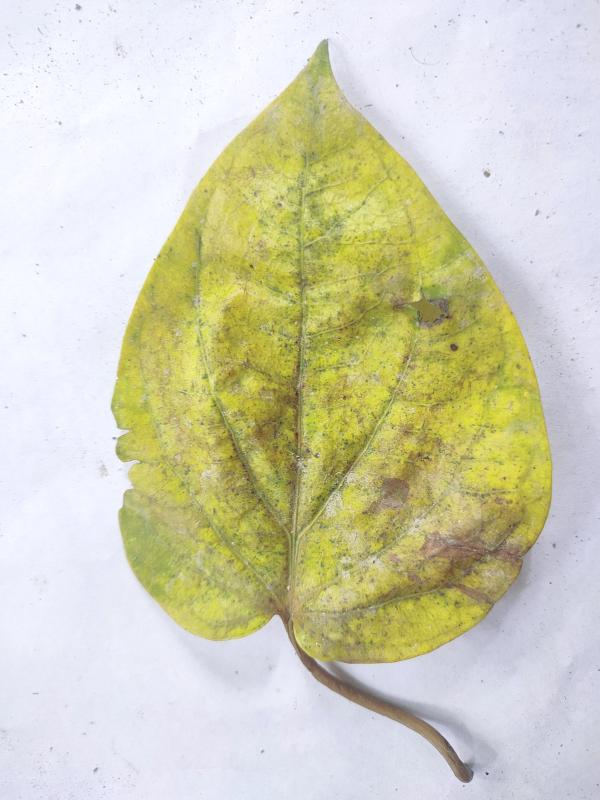
Label: Dried_Leaf